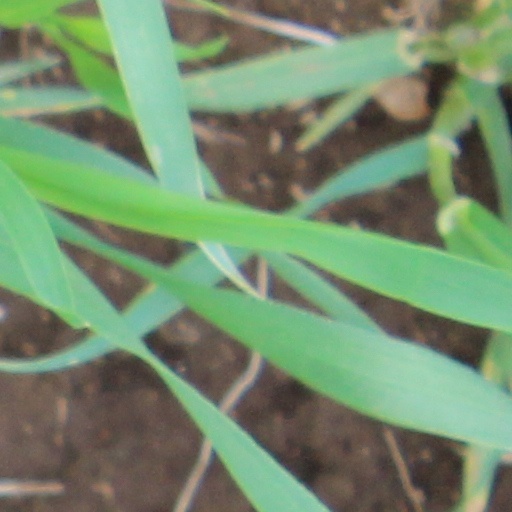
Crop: wheat